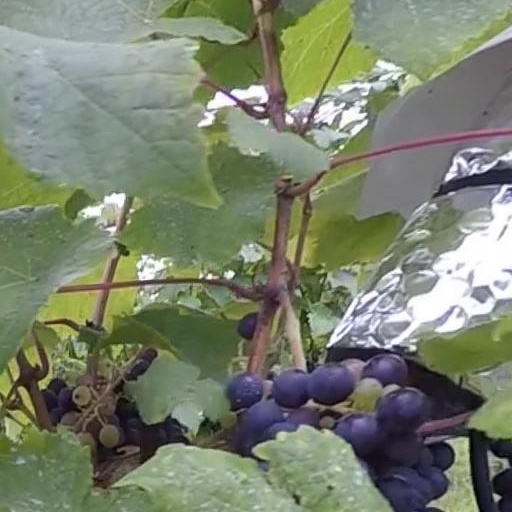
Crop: grape